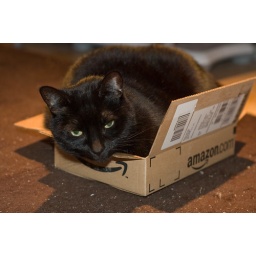
fat cat in a little box